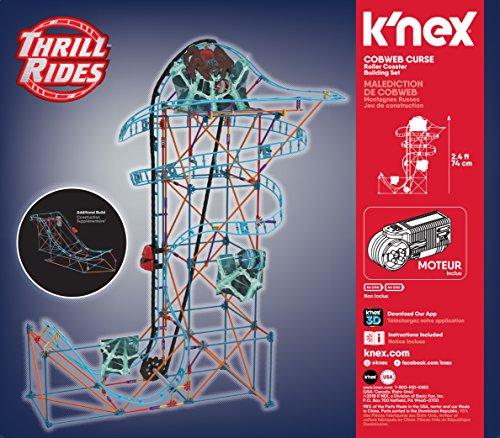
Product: K'NEX Thrill Rides – Cobweb Curse Roller Coaster Building Set – 473Piece – Ages 9+ Construction Educational Toy Building Set
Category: Toys & Games | Building Toys | Building Sets
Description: OVER 470 PIECES – The K'NEX Cobweb Curse Coaster Building Set contains 473 parts to create a working roller coaster.
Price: $27.82
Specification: ProductDimensions:16x2.5x14inches|ItemWeight:1.94pounds|ShippingWeight:2.2pounds(Viewshippingratesandpolicies)|DomesticShipping:ItemcanbeshippedwithinU.S.|InternationalShipping:ThisitemcanbeshippedtoselectcountriesoutsideoftheU.S.LearnMore|ASIN:B07BMNB4SD|Itemmodelnumber:51056|Manufacturerrecommendedage:9-14years